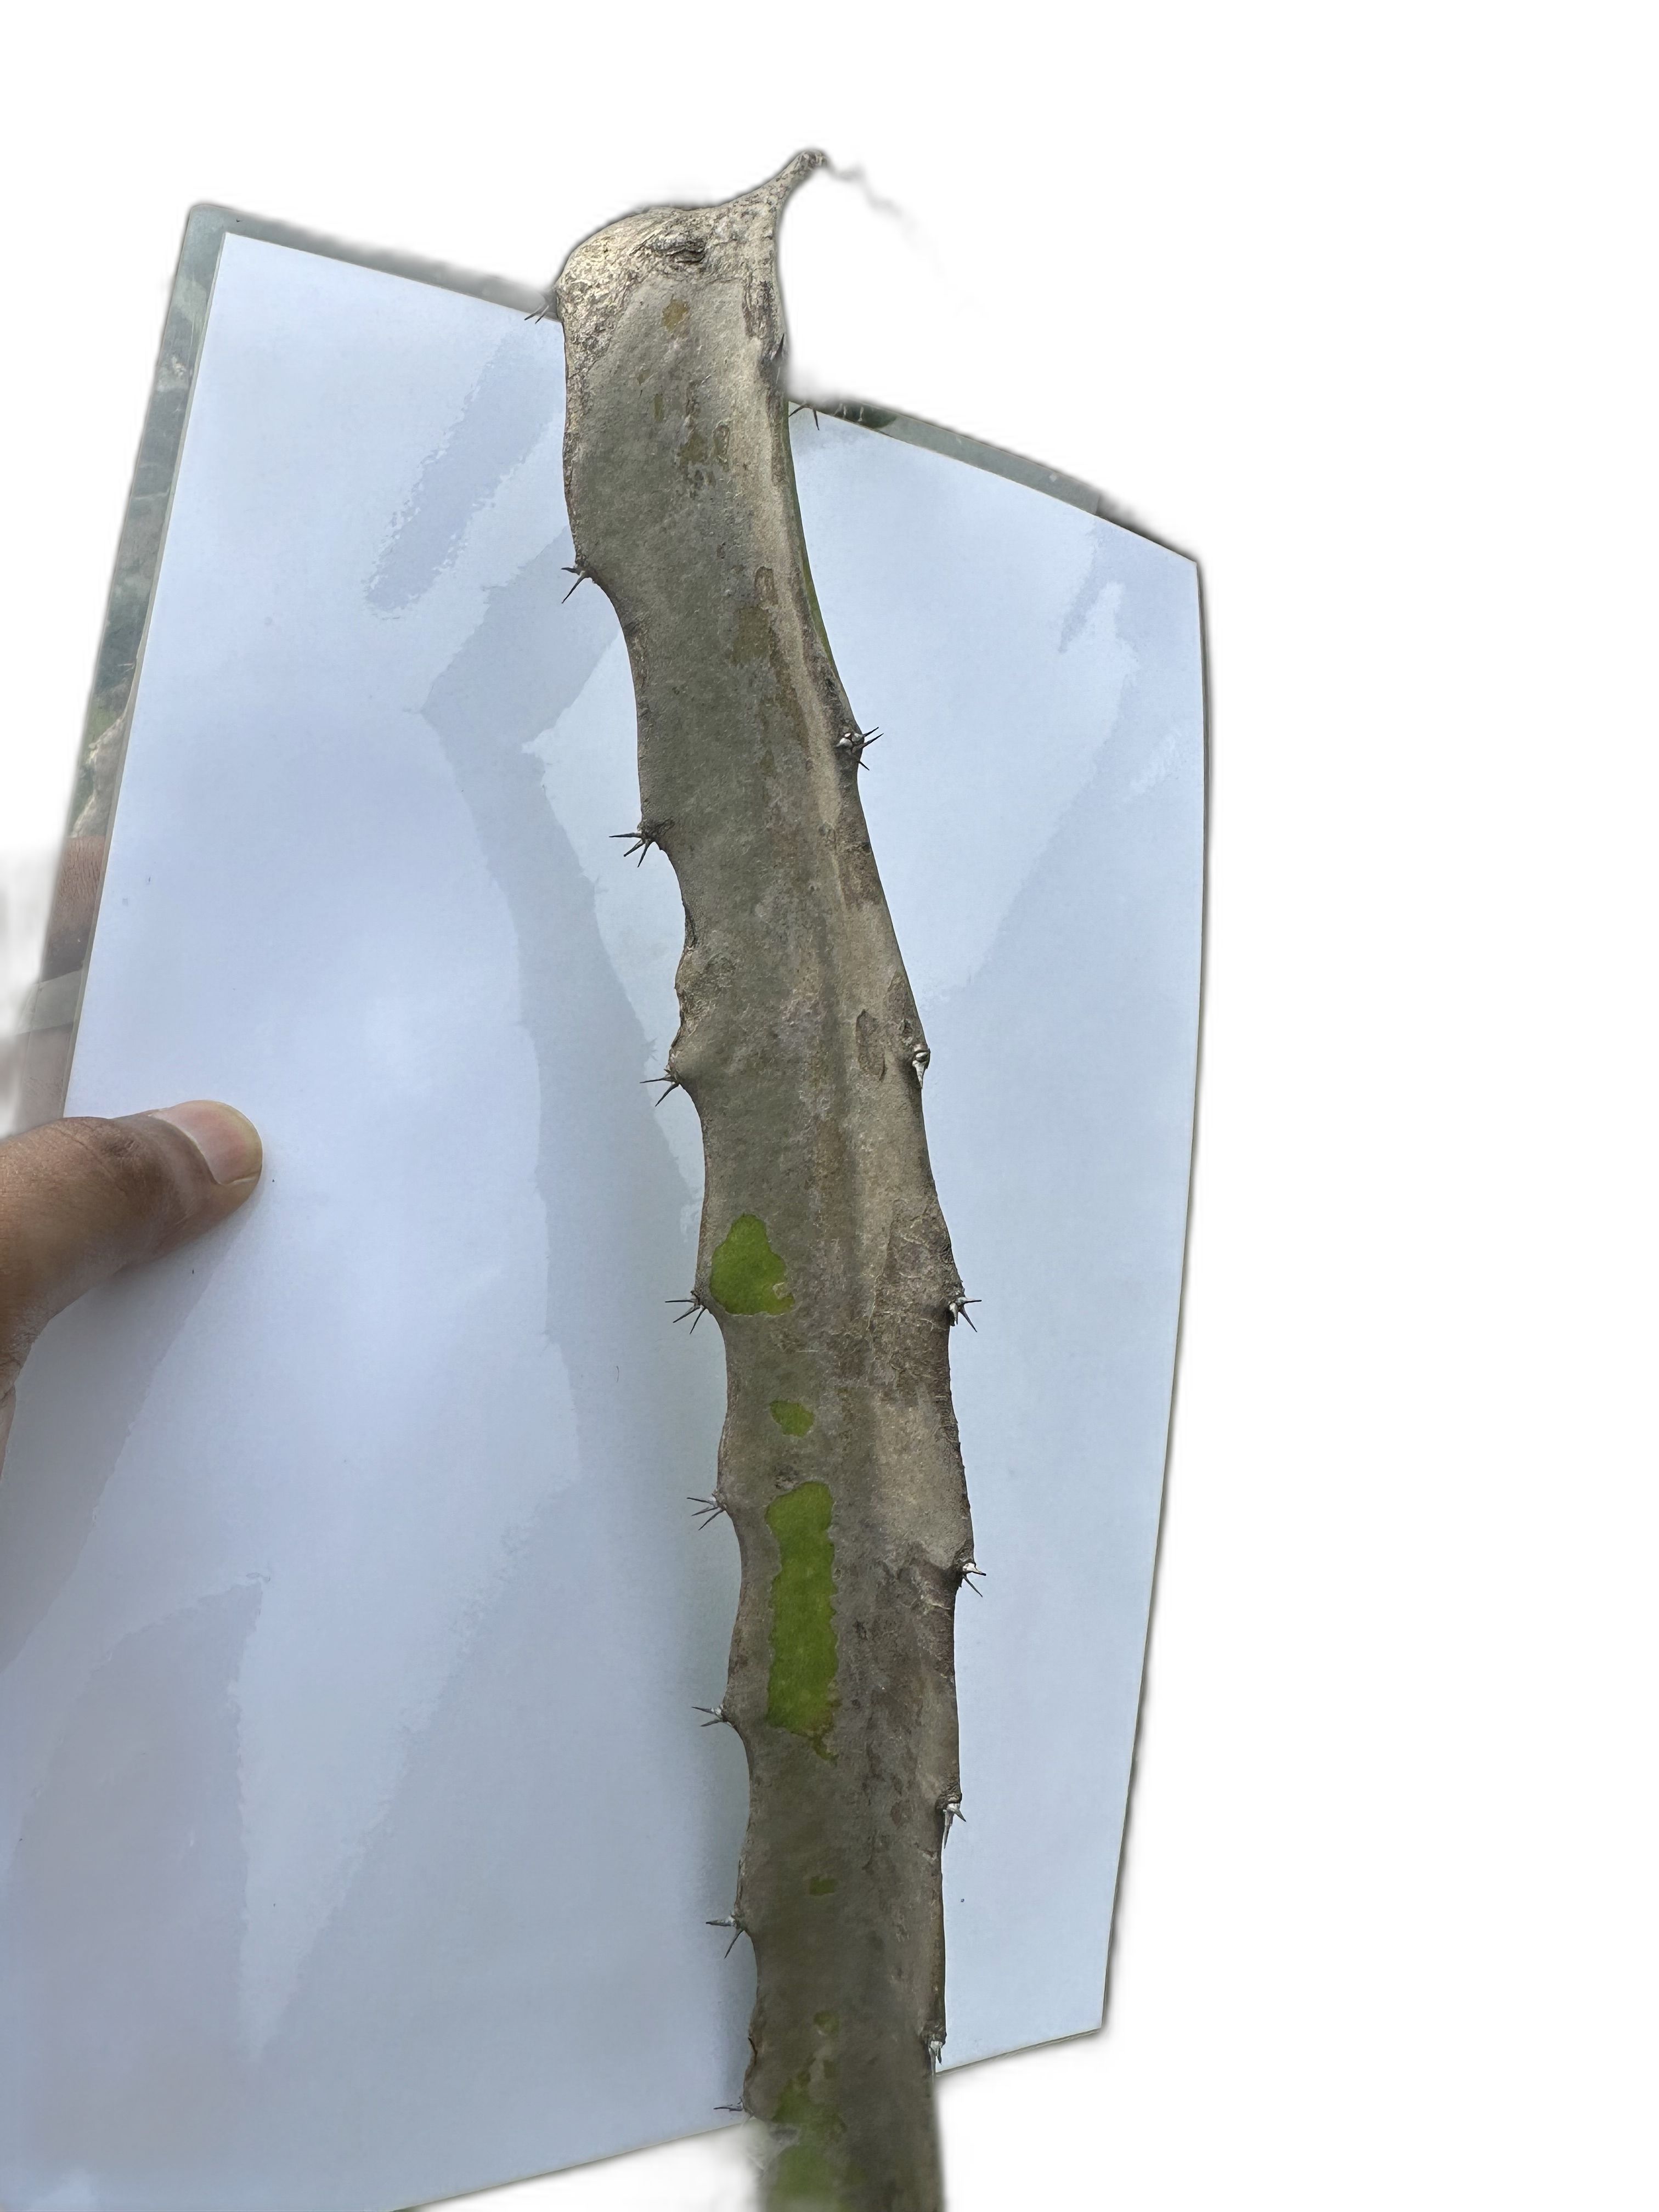
Label: Bad leaf